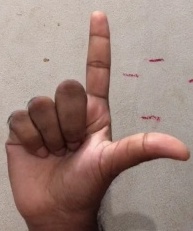
ASL sign: L